James Jelley

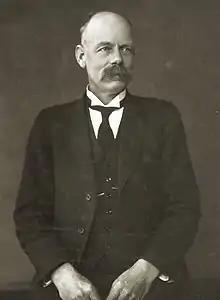

James Jelley (18 October 1873 – 4 March 1954) was an Australian politician and trade unionist. He was a Labor member of the South Australian Legislative Council from 1912 to 1933, representing Central District (1912-1915) and Central District No. 1 (1915-1933).